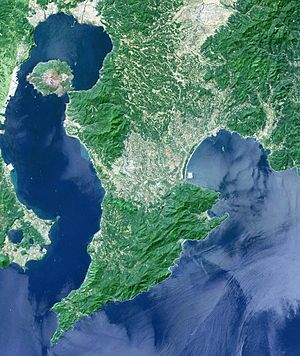
Osumihalvøen
Satellitbillede af Osumihalvøen.
Osumihalvøen projekterer syd fra den japanske ø Kyushu og omfatter det sydligste punkt på øen, Kap Sata. Dens østkyst ligger ved Stillehavet, mens den mod vest vender mod Satsumahalvøen på den anden side af Kagoshimabugten. Politisk er det en del af Kagoshima-præfekturet.